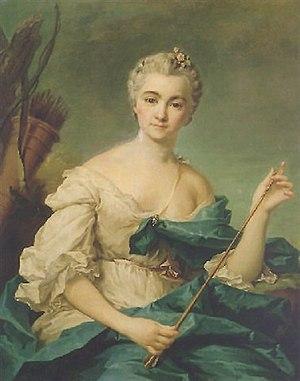
Philippine Élisabeth Charlotte d'Orléans, dite Mademoiselle de Beaujolais, née le 18 décembre 1714 et morte le 21 mai 1734, était l'une des nombreuses filles du Régent, Philippe d'Orléans et de Françoise-Marie de Bourbon, fille légitimée de Louis XIV. Elle appartient à la maison capétienne d’Orléans.